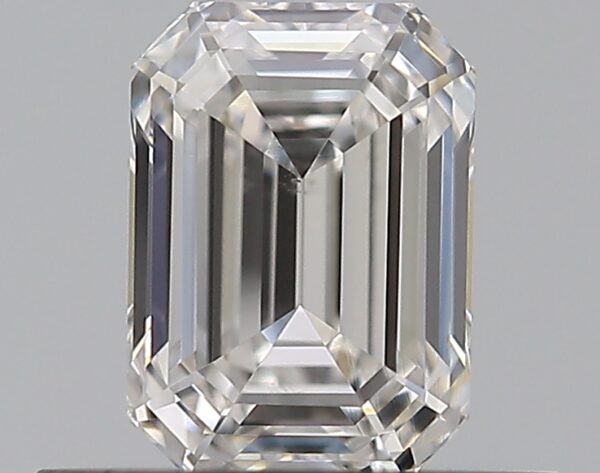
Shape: emerald
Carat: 0.53
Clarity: VS2
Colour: F
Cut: EX
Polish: EX
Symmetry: VG
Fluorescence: ST
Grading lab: GIA
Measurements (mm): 5.33 x 3.84 x 2.61